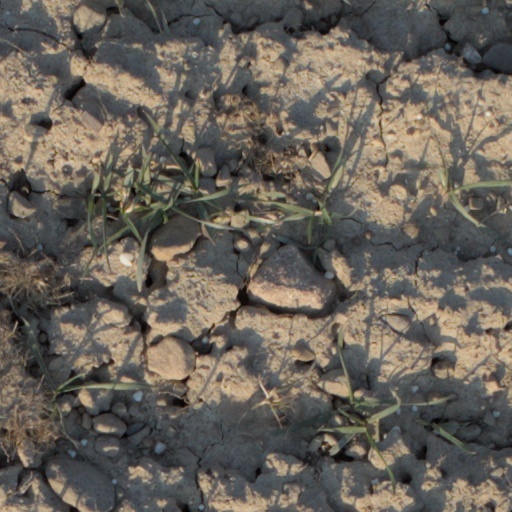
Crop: wheat